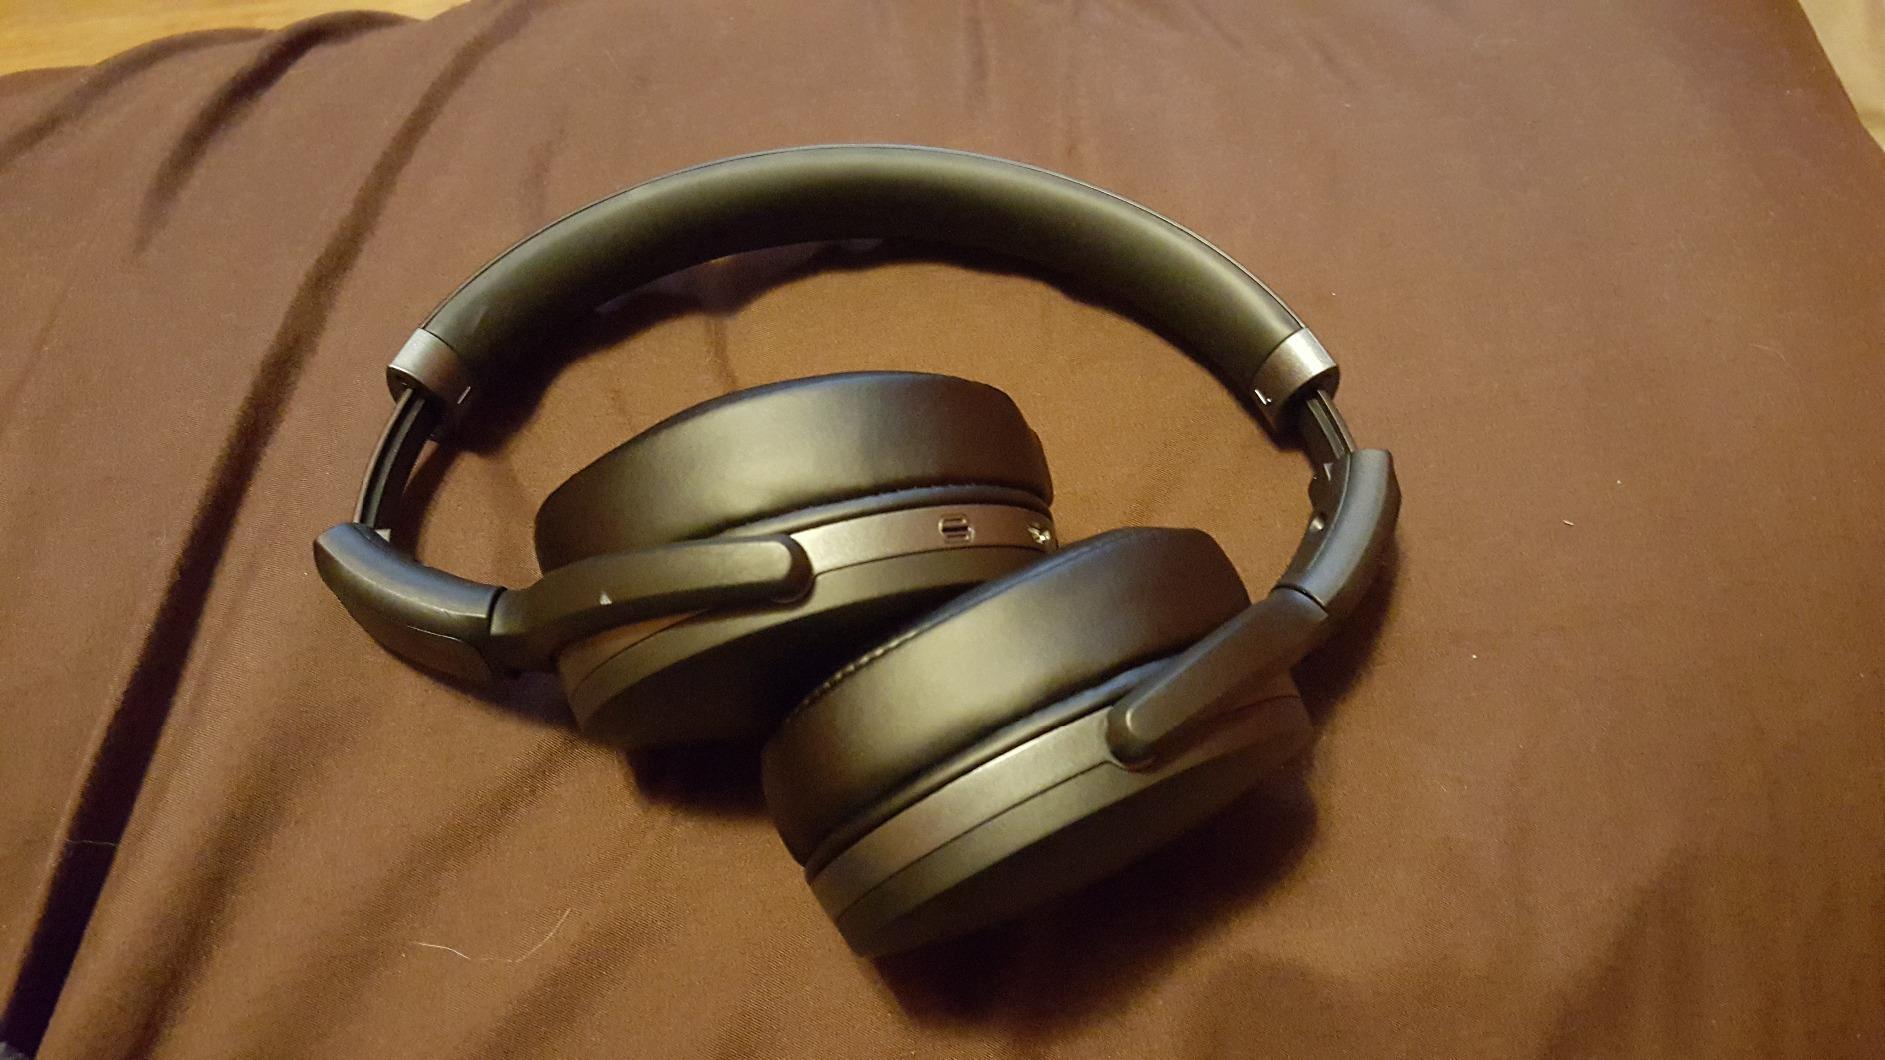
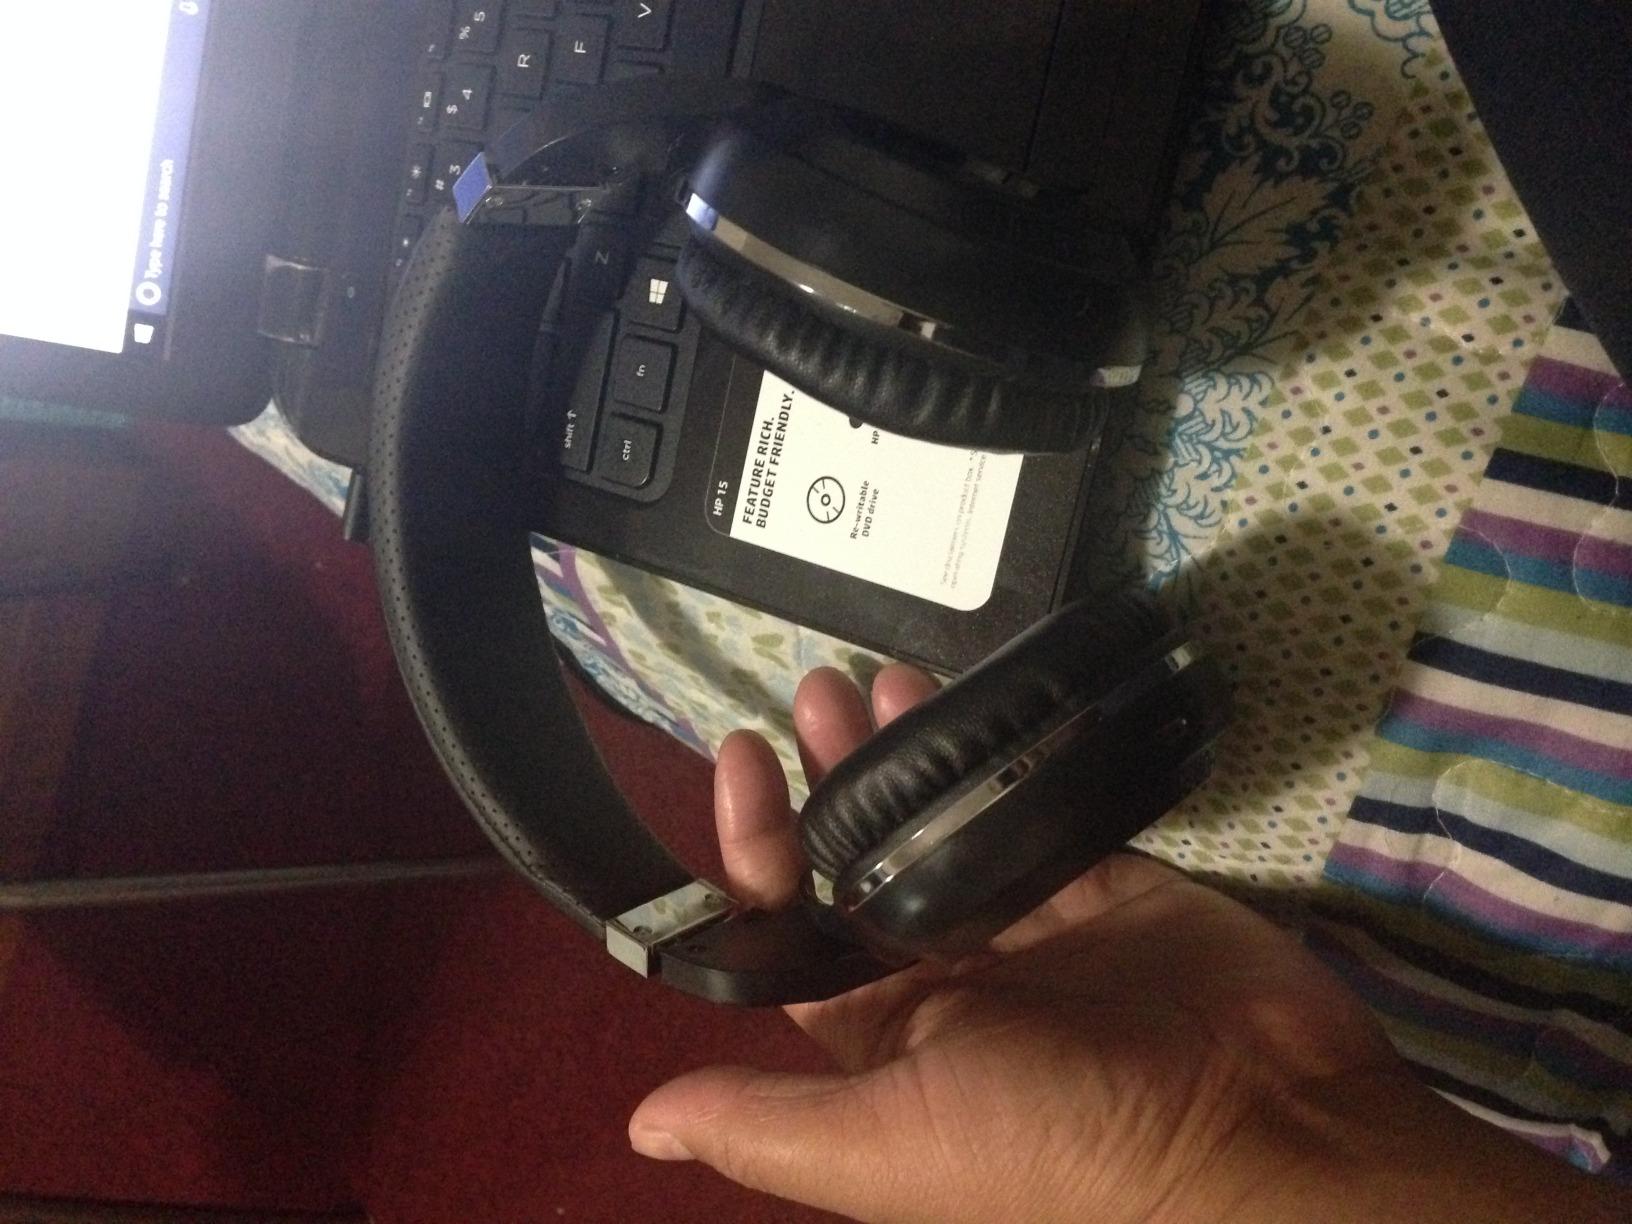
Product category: headphones
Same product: no